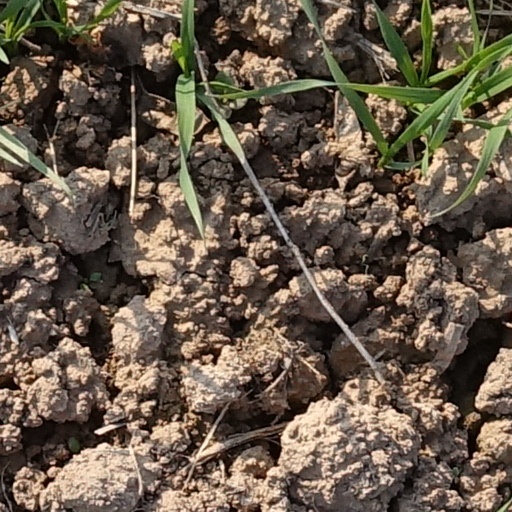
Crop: wheat